Althing

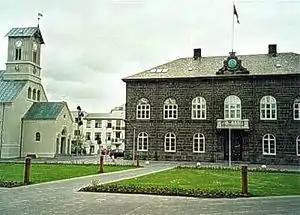
Parliament House (right), at Austurvöllur in Reykjavík, built 1880–1881.

The Constitution of 1874 granted to the Althing joint legislative power with the Crown in matters of exclusive Icelandic concern. At the same time, the National Treasury acquired powers of taxation and financial allocation. The king retained the right to veto legislation and often, on the advice of his ministers, refused to consent to legislation adopted by the Althing. The number of members of the Althing was increased to 36, 30 of them elected in general elections in eight single-member constituencies and 11 double-member constituencies, the other six appointed by the Crown as before. The Althing was now divided into an upper chamber, known as the "Efri deild" and a lower chamber, known as the "Neðri deild". Six elected members and the six appointed ones sat in the upper chamber, which meant that the latter could prevent legislation from being passed by acting as a bloc. Twenty-four elected representatives sat in the lower chamber. From 1874 until 1915 ad hoc committees were appointed. After 1915 seven standing committees were elected by each of the chambers. Regular sessions of the Althing convened every other year. A supplementary session was first held in 1886, and these became more frequent in the 20th century. The Althing met from 1881 in the newly built Parliament House. The Governor-General ("landshöfðingi") was the highest representative of the government in Iceland and was responsible to the Advisor for Iceland ("Íslandsráðgjafi") in Copenhagen.